STS-117

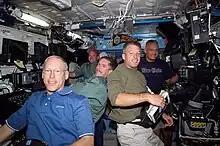
STS-117 crewmembers in the Destiny laboratory.

Pilot Archambault, Mission Specialist Forrester and station Flight Engineer Kotov used the SSRMS to mate the S3/S4 truss to the outboard end of the S1 truss. The installation paved the way for the start of the spacewalk planned for the day.